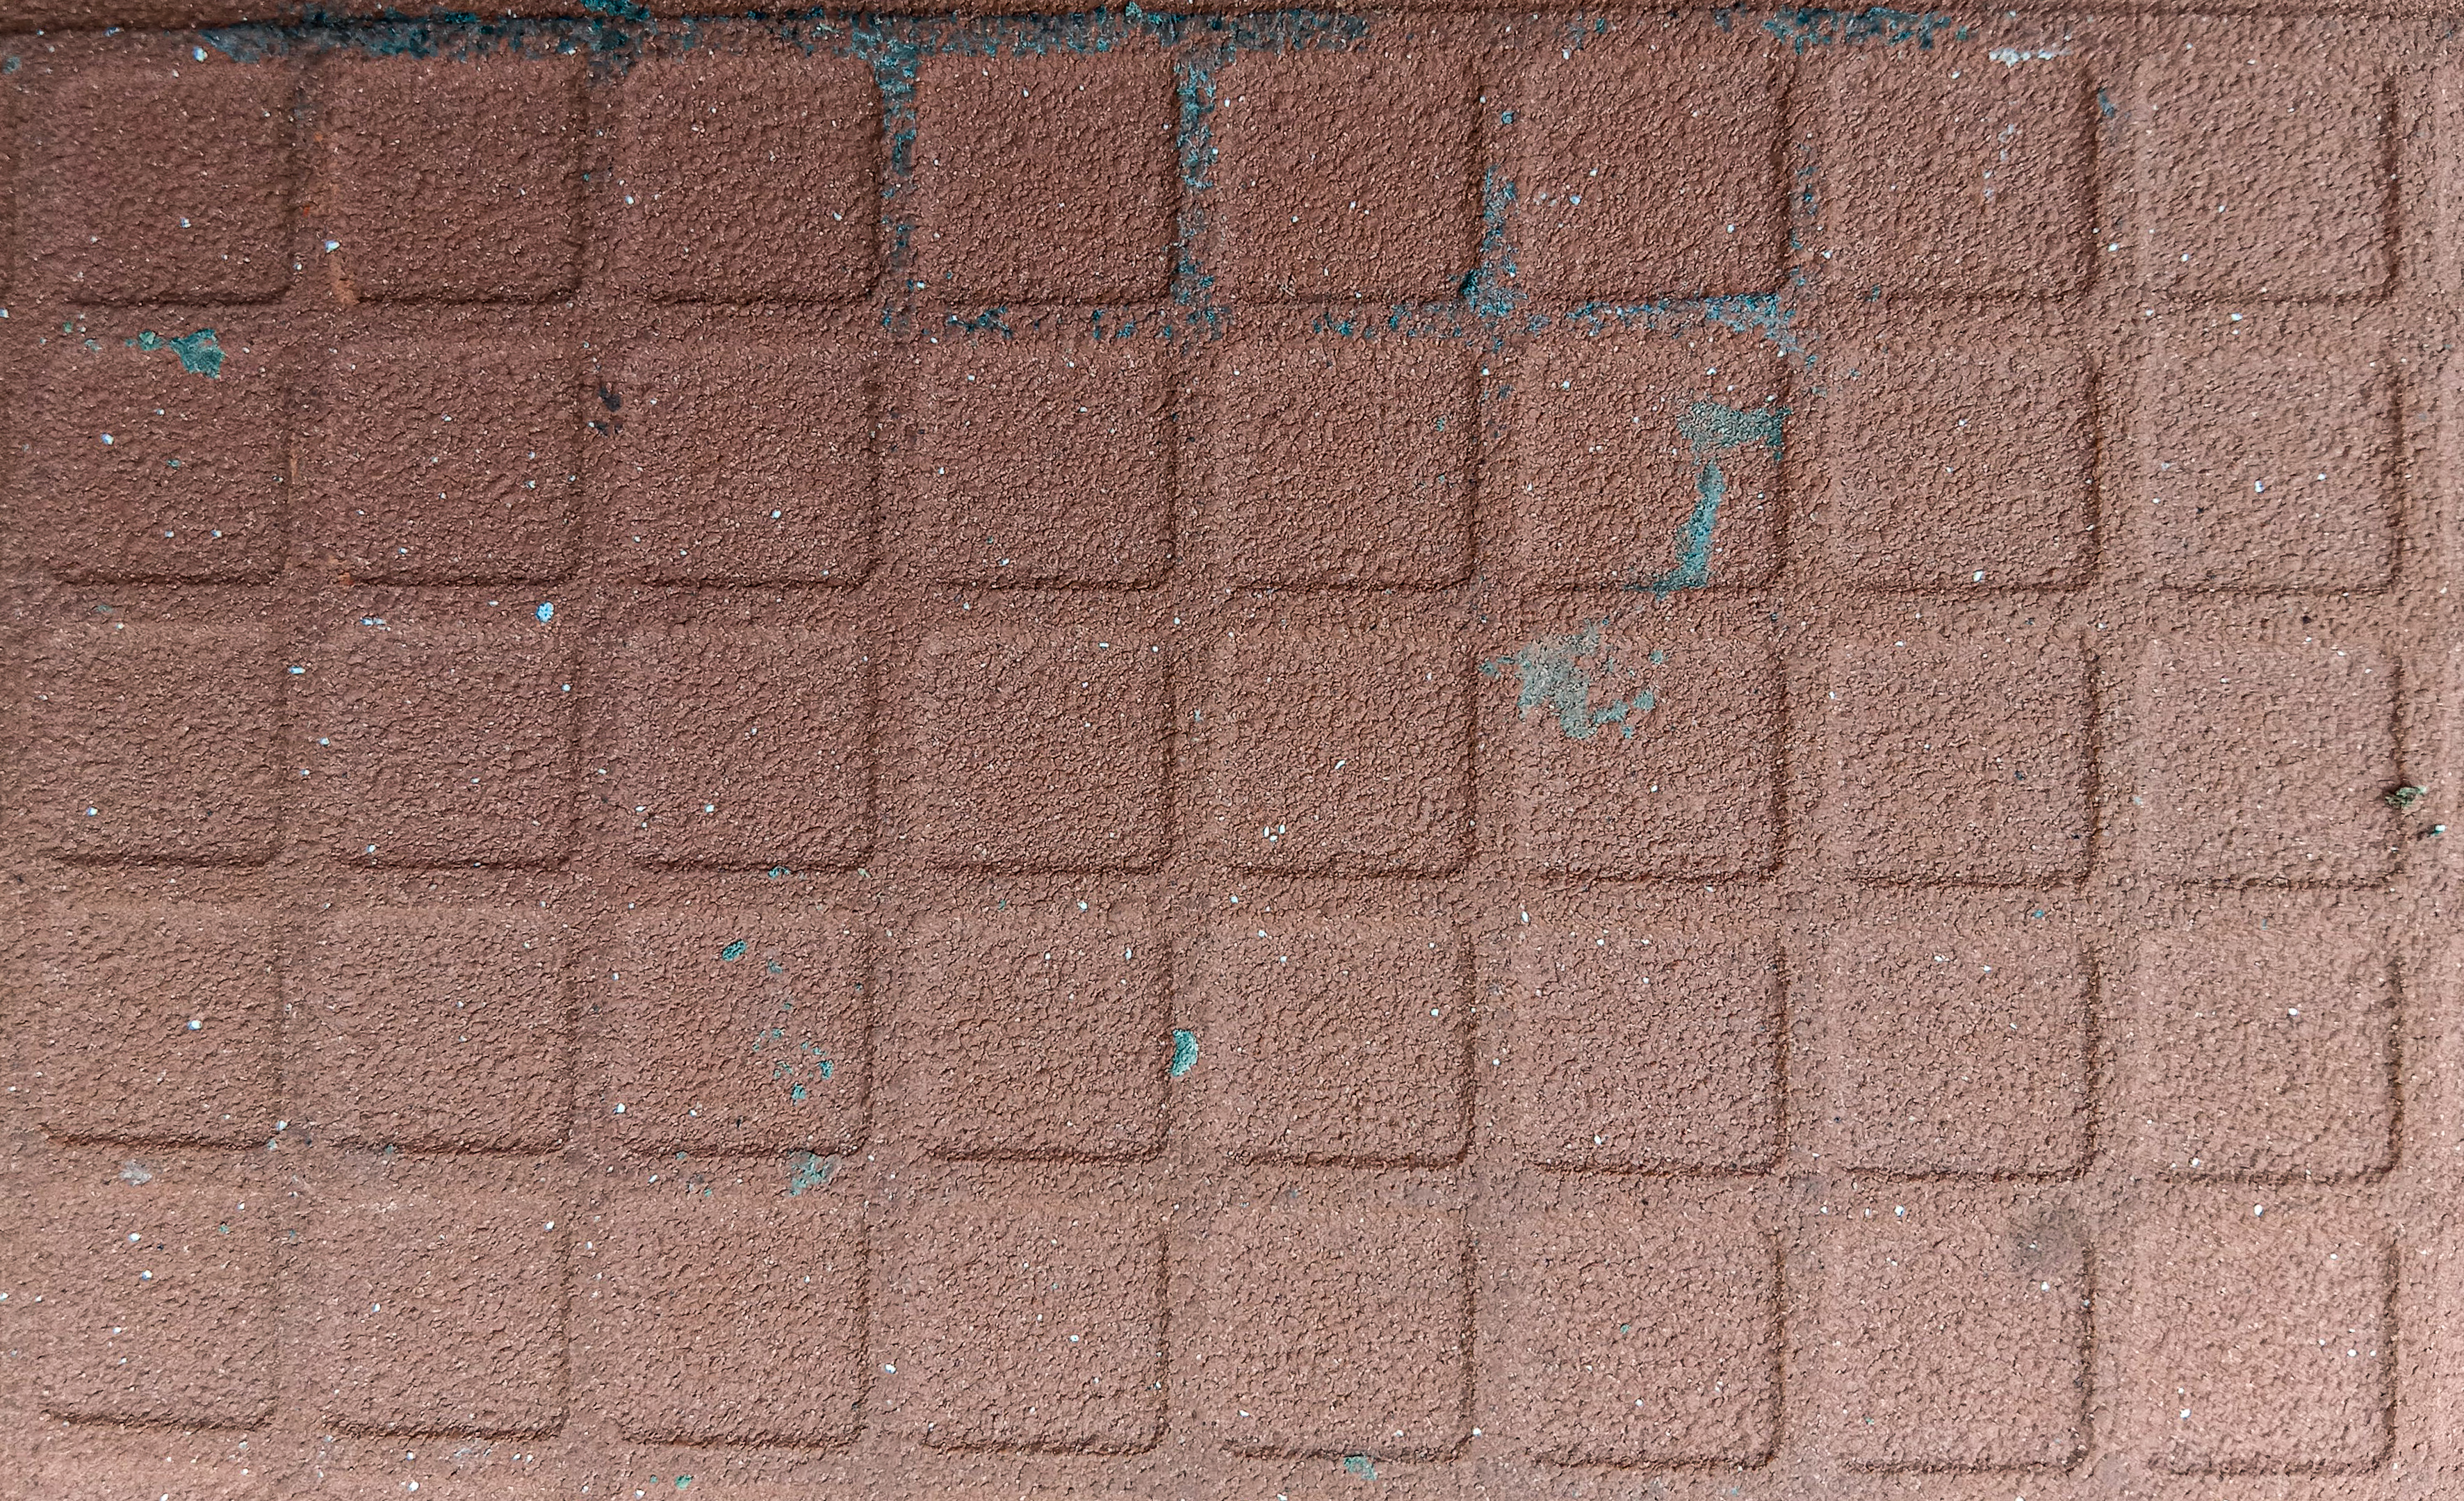
design, geometric, graphic, abstract, pattern, background, texture, vector, cover, modern, rectangle, shape, wallpaper, color, template, line, brochure, business, element, style, minimal, simple, gradient, banner, stripe, decorative, creative, decoration, backdrop, card, trendy, web, poster, halftone, tile, paper, repeat, seamless, geometry, fabric, art, red, illustration, textile, white, mosaic, ornament, square, future, blue, brown, wood, beige, brickwork, brick, flooring, floor, road surface, wood stain, font, Tints and shades, symmetry, concrete, hardwood, magenta, building material, linens, peach, soil, carmine, metal, cobblestone, circle, woven fabric